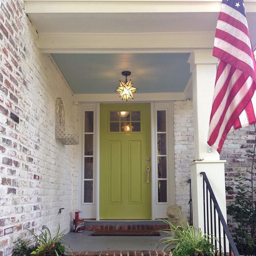
great color combination with the washed brick .